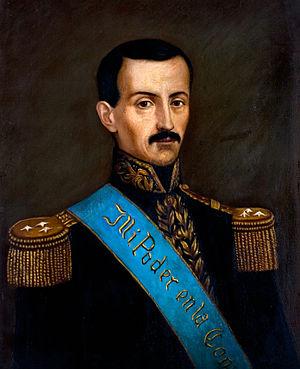
José María Mariano Segundo de Urbina y Viteri, né le 19 mars 1808 et mort le 4 septembre 1891 est un homme d'État équatorien. Il a été président de la République d'Équateur du 13 juillet 1851 au 16 octobre 1856.